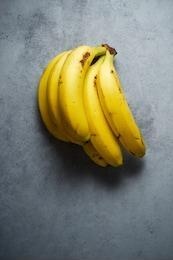
Label: banana